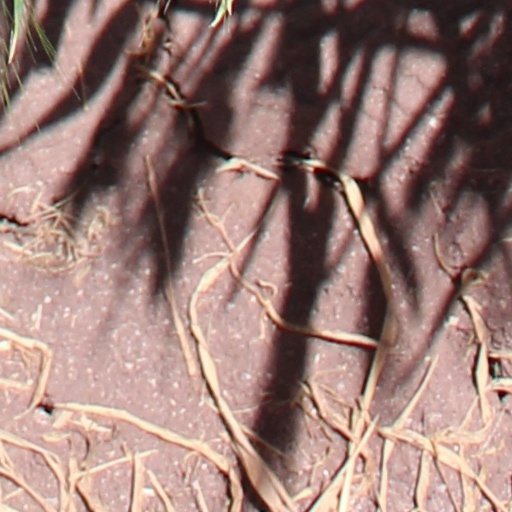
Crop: wheat